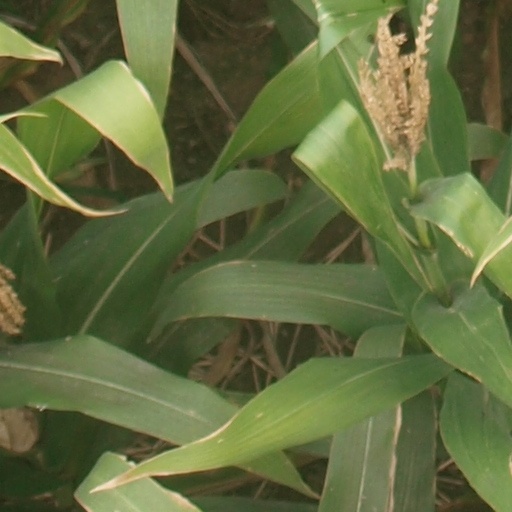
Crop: maize; corn